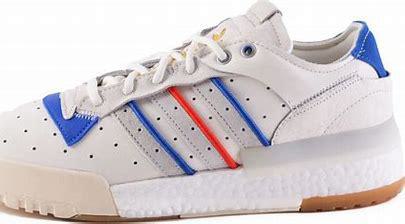
Brand: adidas
Model: Rivalry Rm Skate